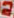
Number: 2